Baguio Cathedral

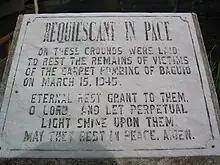
Memorial plaque to the carpet bombing victims buried in the cathedral grounds

During the Second World War, the cathedral served as an evacuation center, and was the only building in Baguio that withstood the carpet-bombing of the city by American forces during liberation on March 15, 1945. Former Baguio mayor Virginia de Guia, recalled that refugees "packed the church like sardines when the airplanes came". US troops began its first air raid on Baguio on January 6, 1945, after which came an almost daily carpet-bombing which reduced most of the city to rubble. Among the areas bombed were the Baguio City Hall, Session Road, and the front of the cathedral, where hundreds of civilians who sought refuge died. The remains of the thousands that had died in the bombardment are interred within the cathedral precinct.